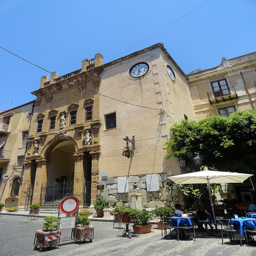
A Spanish style building next to a outdoor lounging area.
A tall house with a large clock mounted on it's face.
A building and outdoor seating for a cafe.
A building is shown with tables in front of it.
A mix of architecture over an outdoor restaurant in Europe